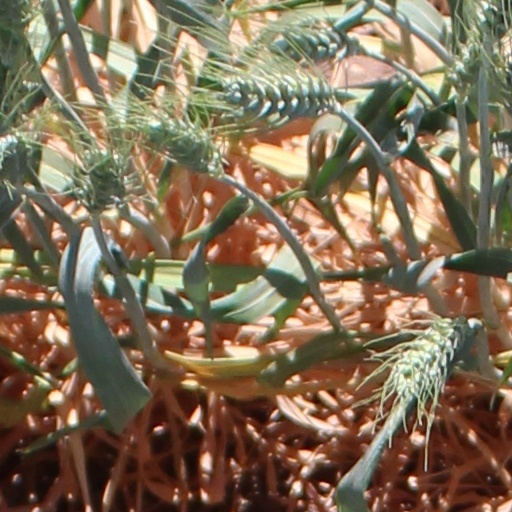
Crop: wheat